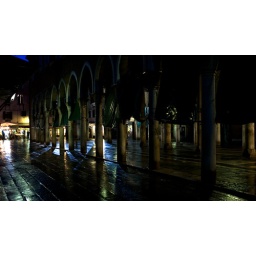
The fish market in the evening. There are amazing lights on the wet floor.